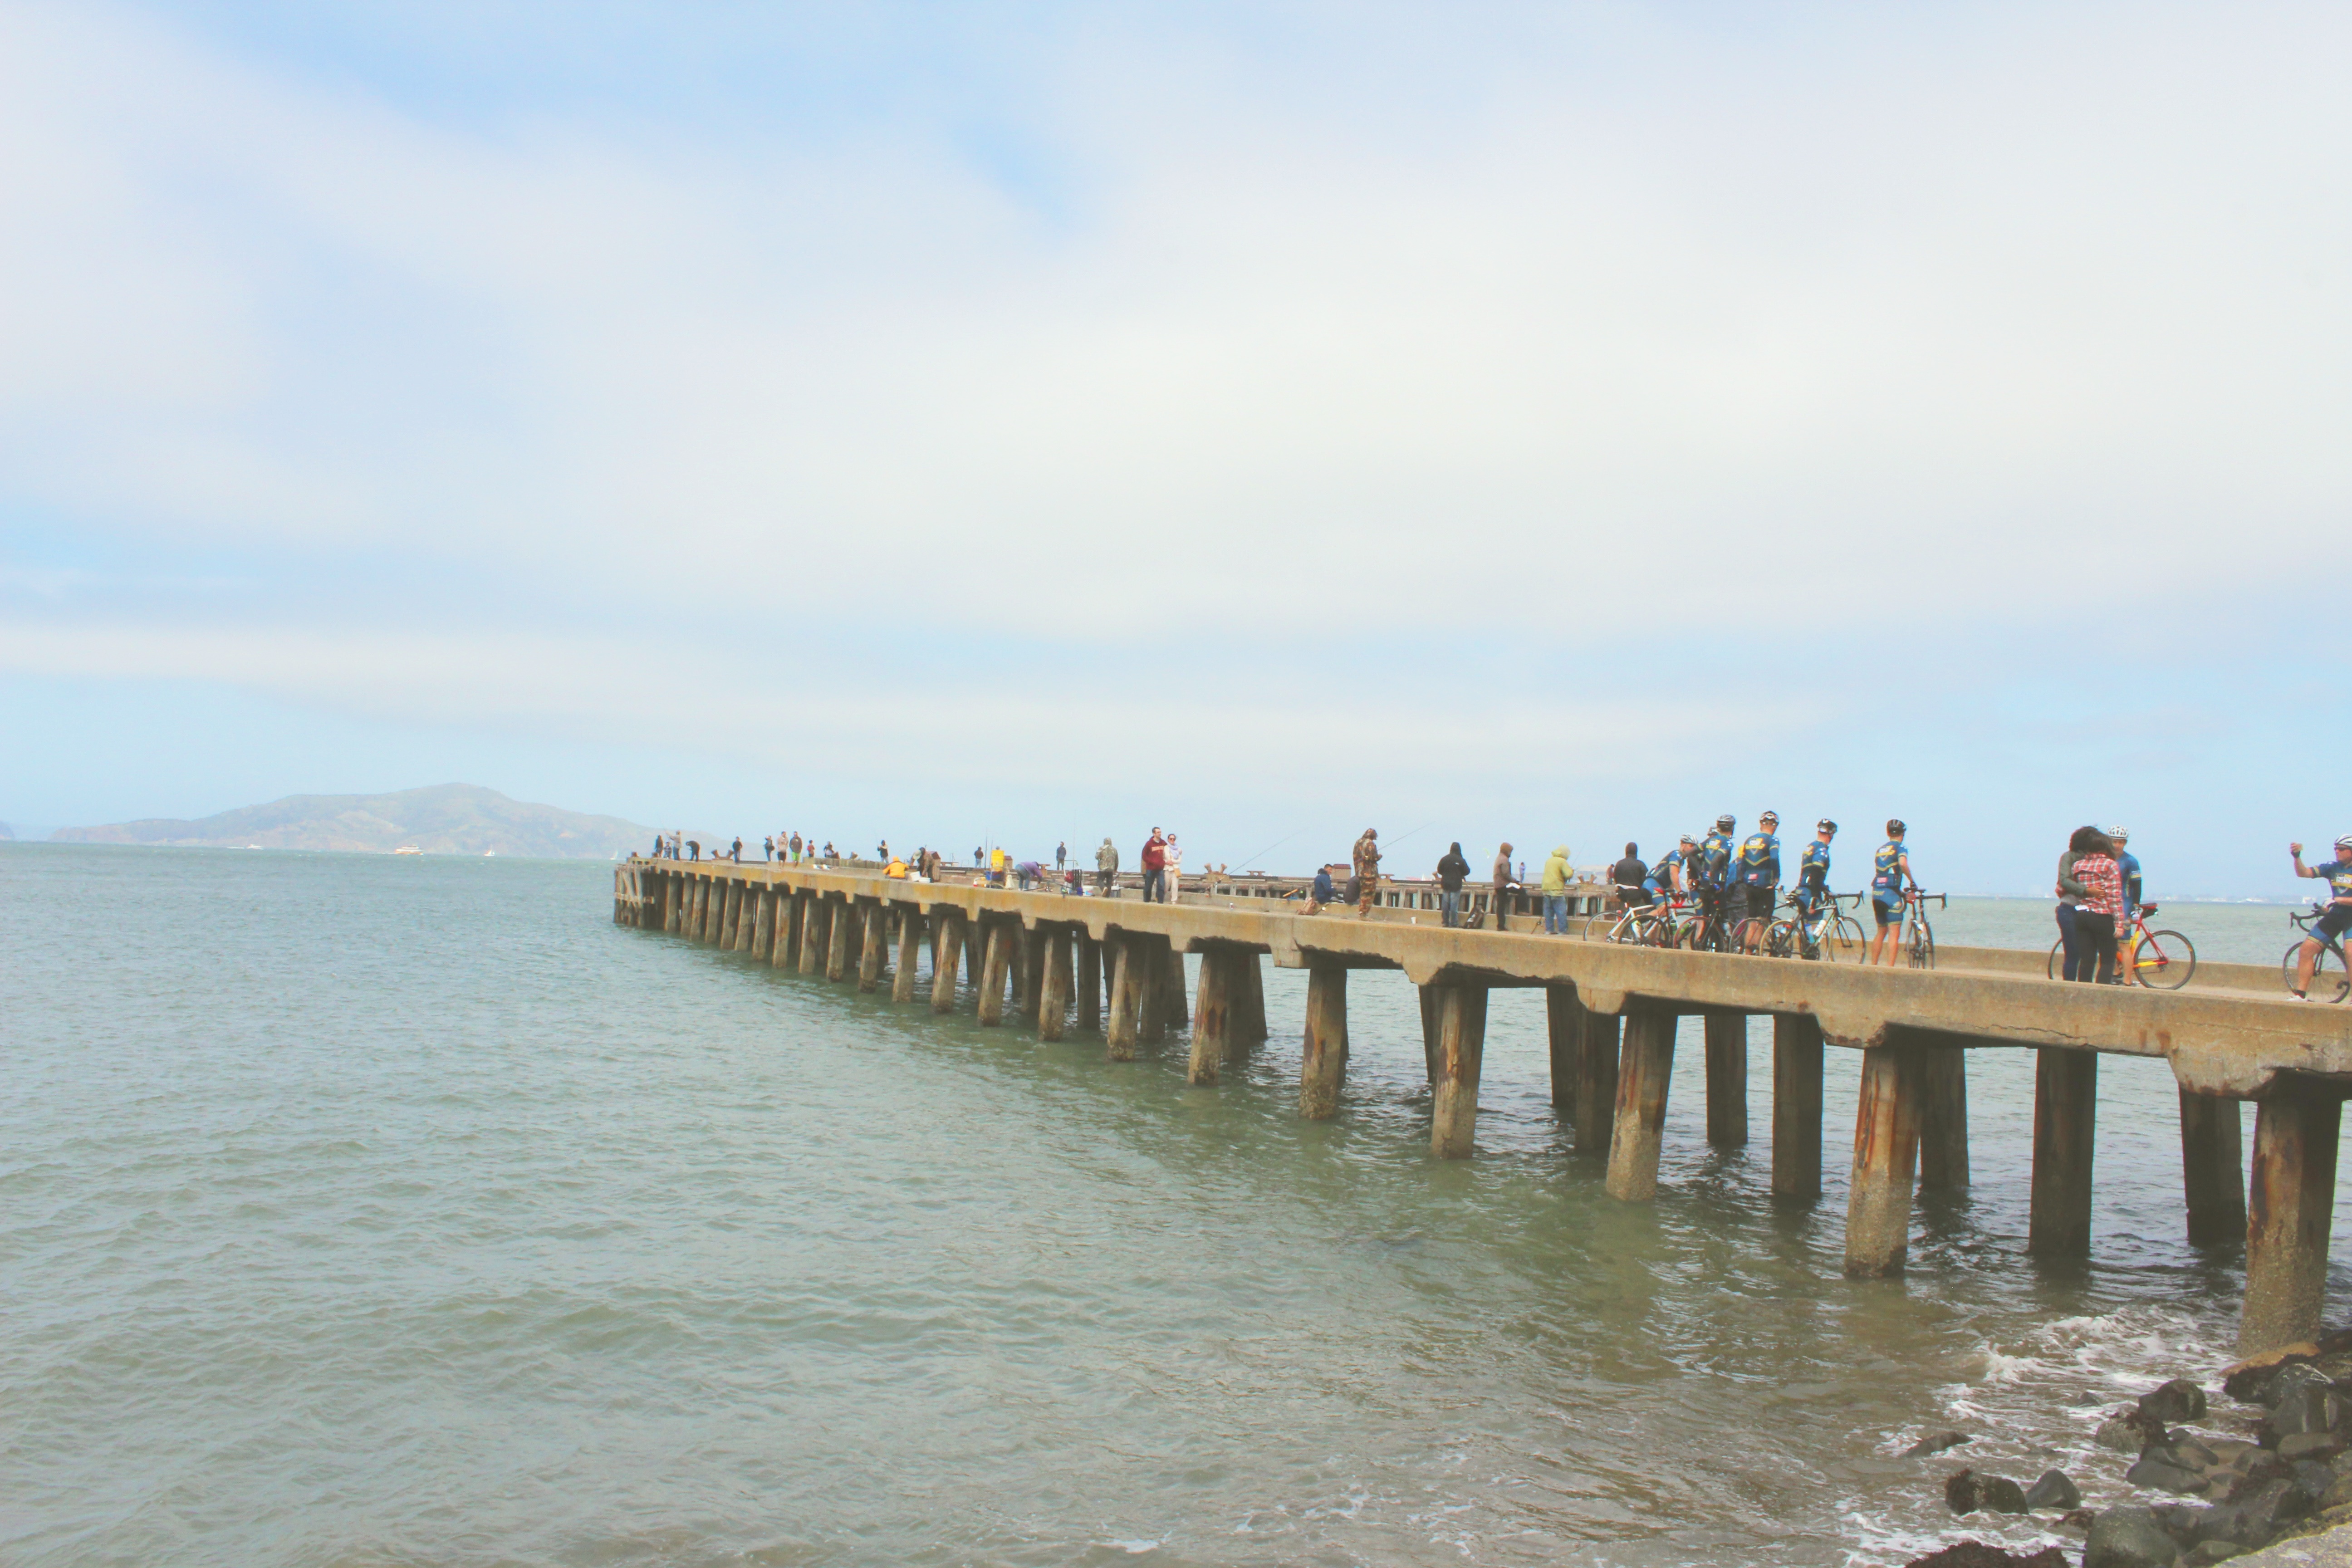
beach, sea, coast, ocean, boardwalk, shore, wave, pier, walkway, vacation, bay, body of water, channel, breakwater